Gale D. Candaras

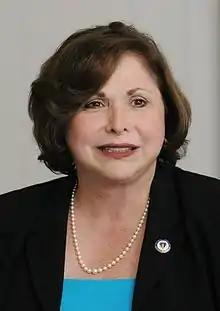

Gale D. Candaras (born January 1, 1949) was a Democratic member of the Massachusetts Senate from 2006 to 2014, representing the First Hampden and Hampshire District. She is an attorney and a former five-term member of the Massachusetts House of Representatives, where she served as a Division Leader.